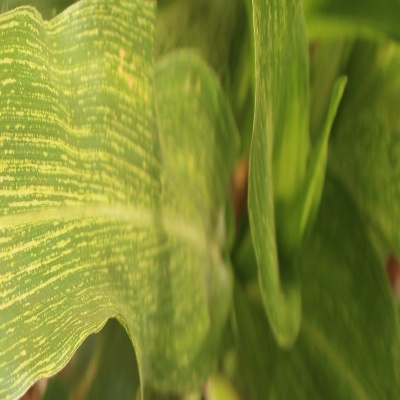
Crop: Maize
Condition: streak virus